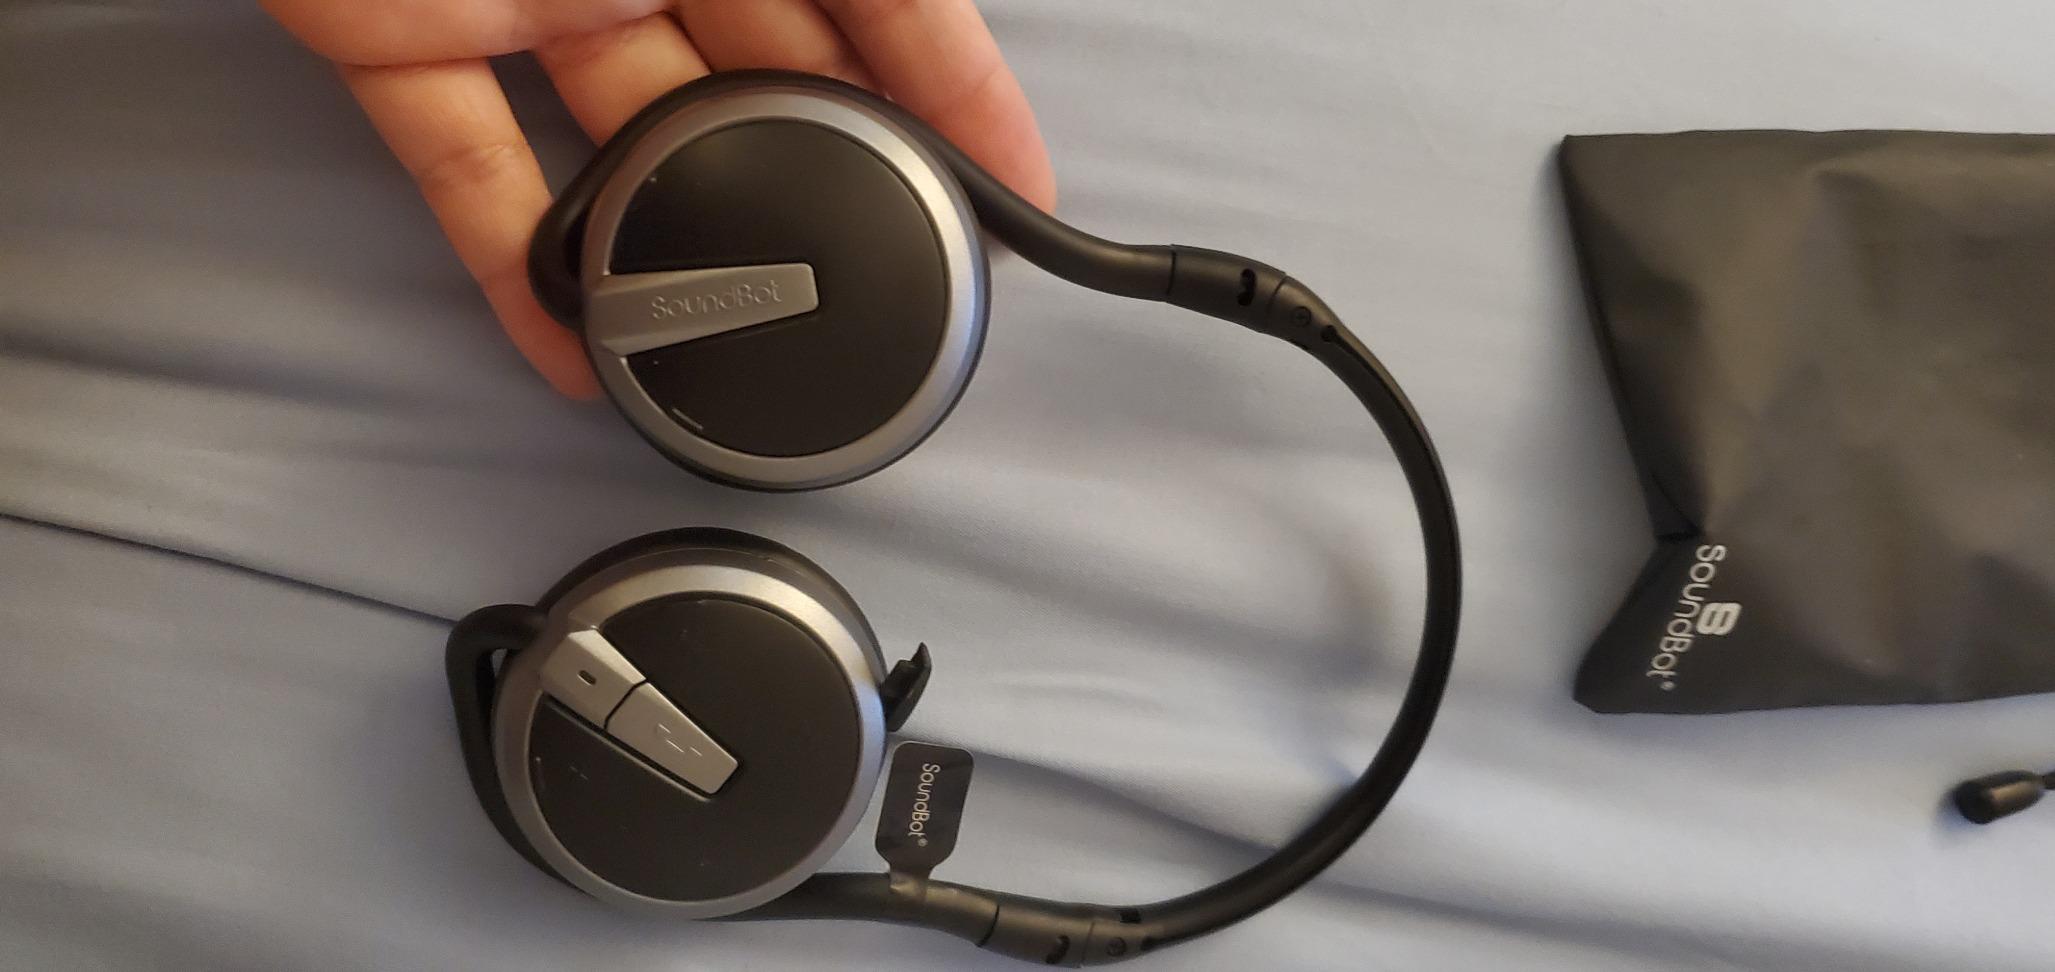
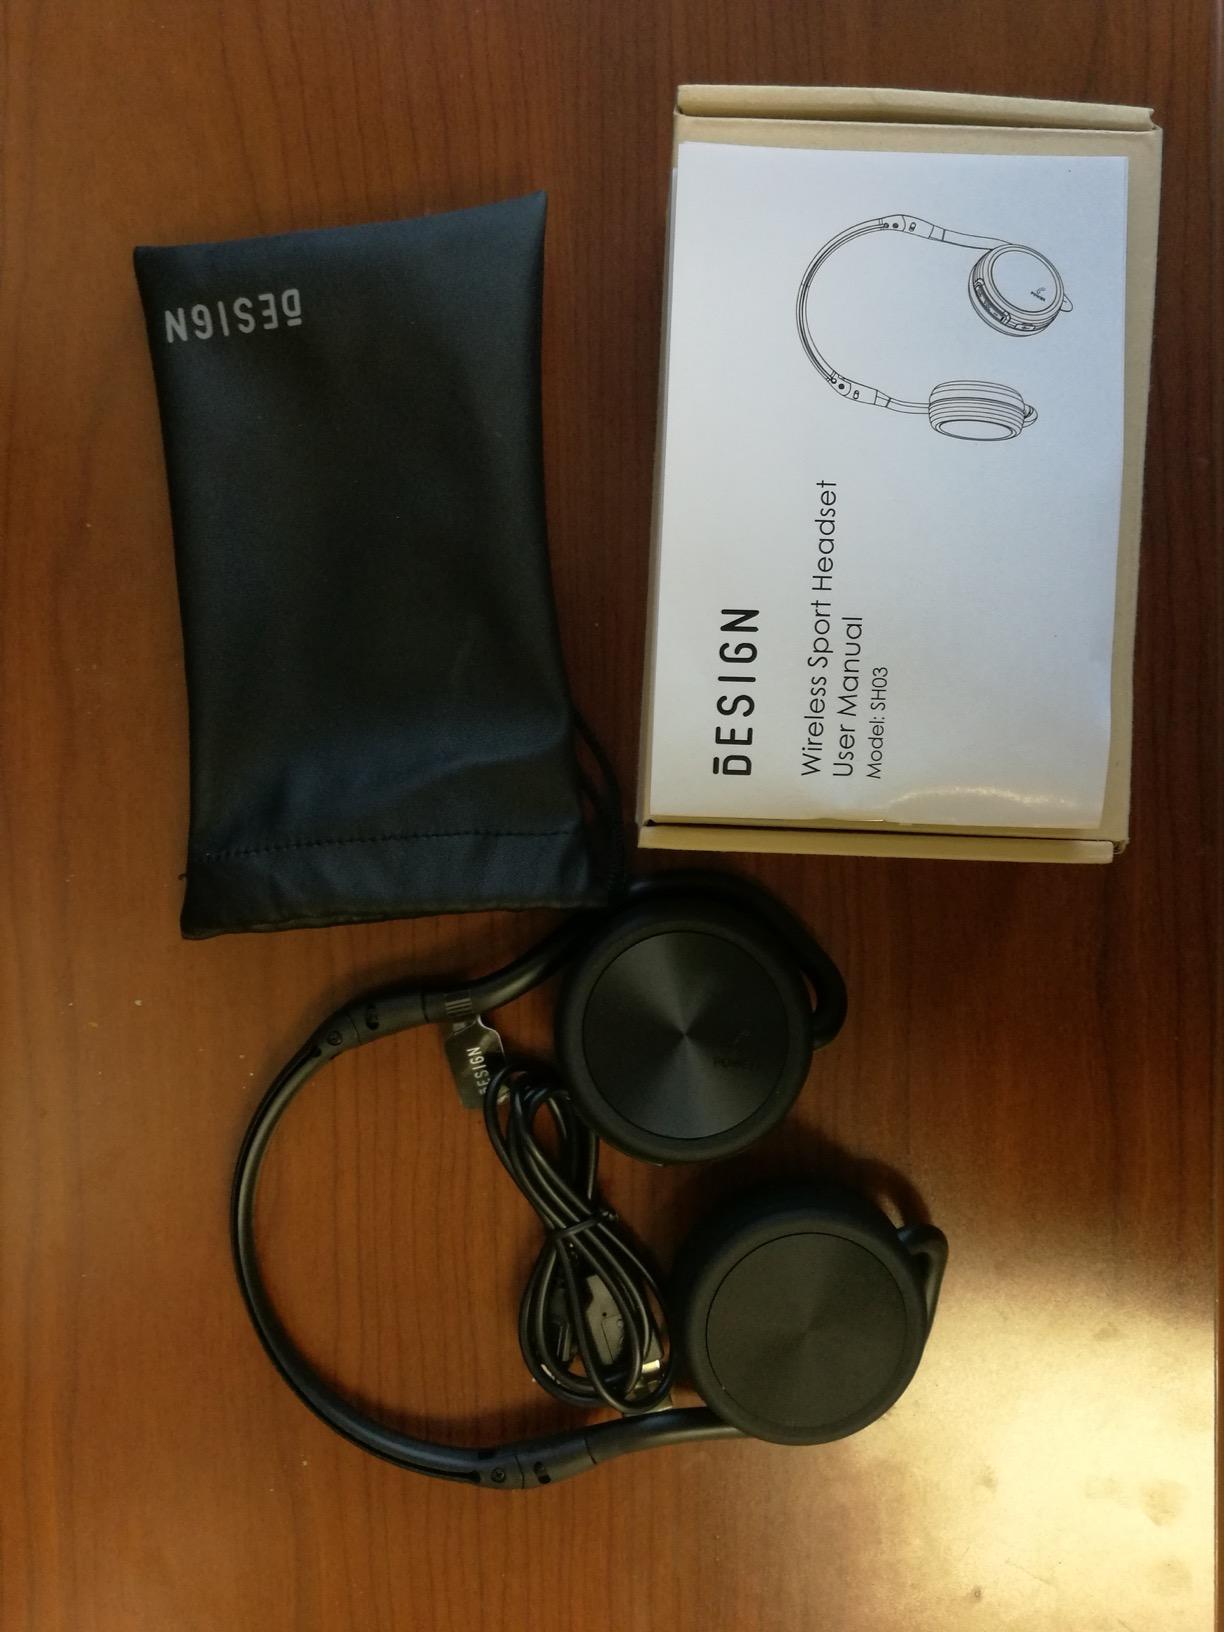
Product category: headphones
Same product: no